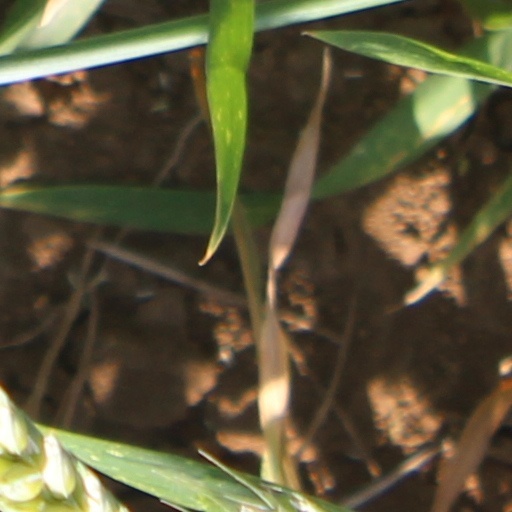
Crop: wheat